James Robinson (jockey)

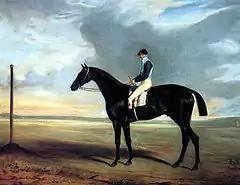
Robinson and Cadland in 1828

James Robinson (1794–1873) was a British Jockey. In a riding career which lasted until 1852 he rode the winners of 24 British Classic Races. His six wins in The Derby set a record which was not surpassed until Lester Piggott won his seventh Derby in 1976. His record of nine wins in the 2000 Guineas remains unequaled. Robinson, who was often known as "Jem", retired from riding after an injury in 1852 and died in 1873.